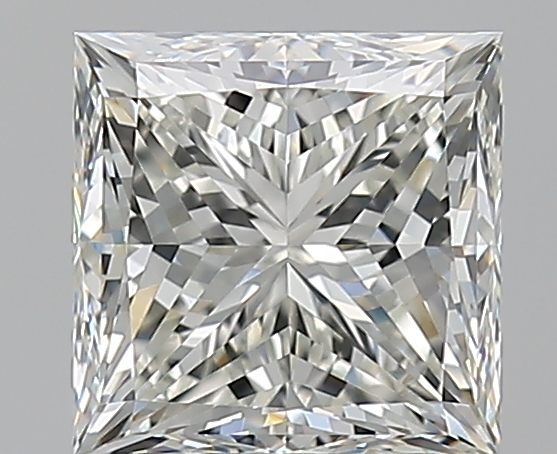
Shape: princess
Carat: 1.9
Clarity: VS1
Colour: I
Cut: VG
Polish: EX
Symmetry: EX
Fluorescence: F
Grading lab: GIA
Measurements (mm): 6.52 x 6.48 x 4.9